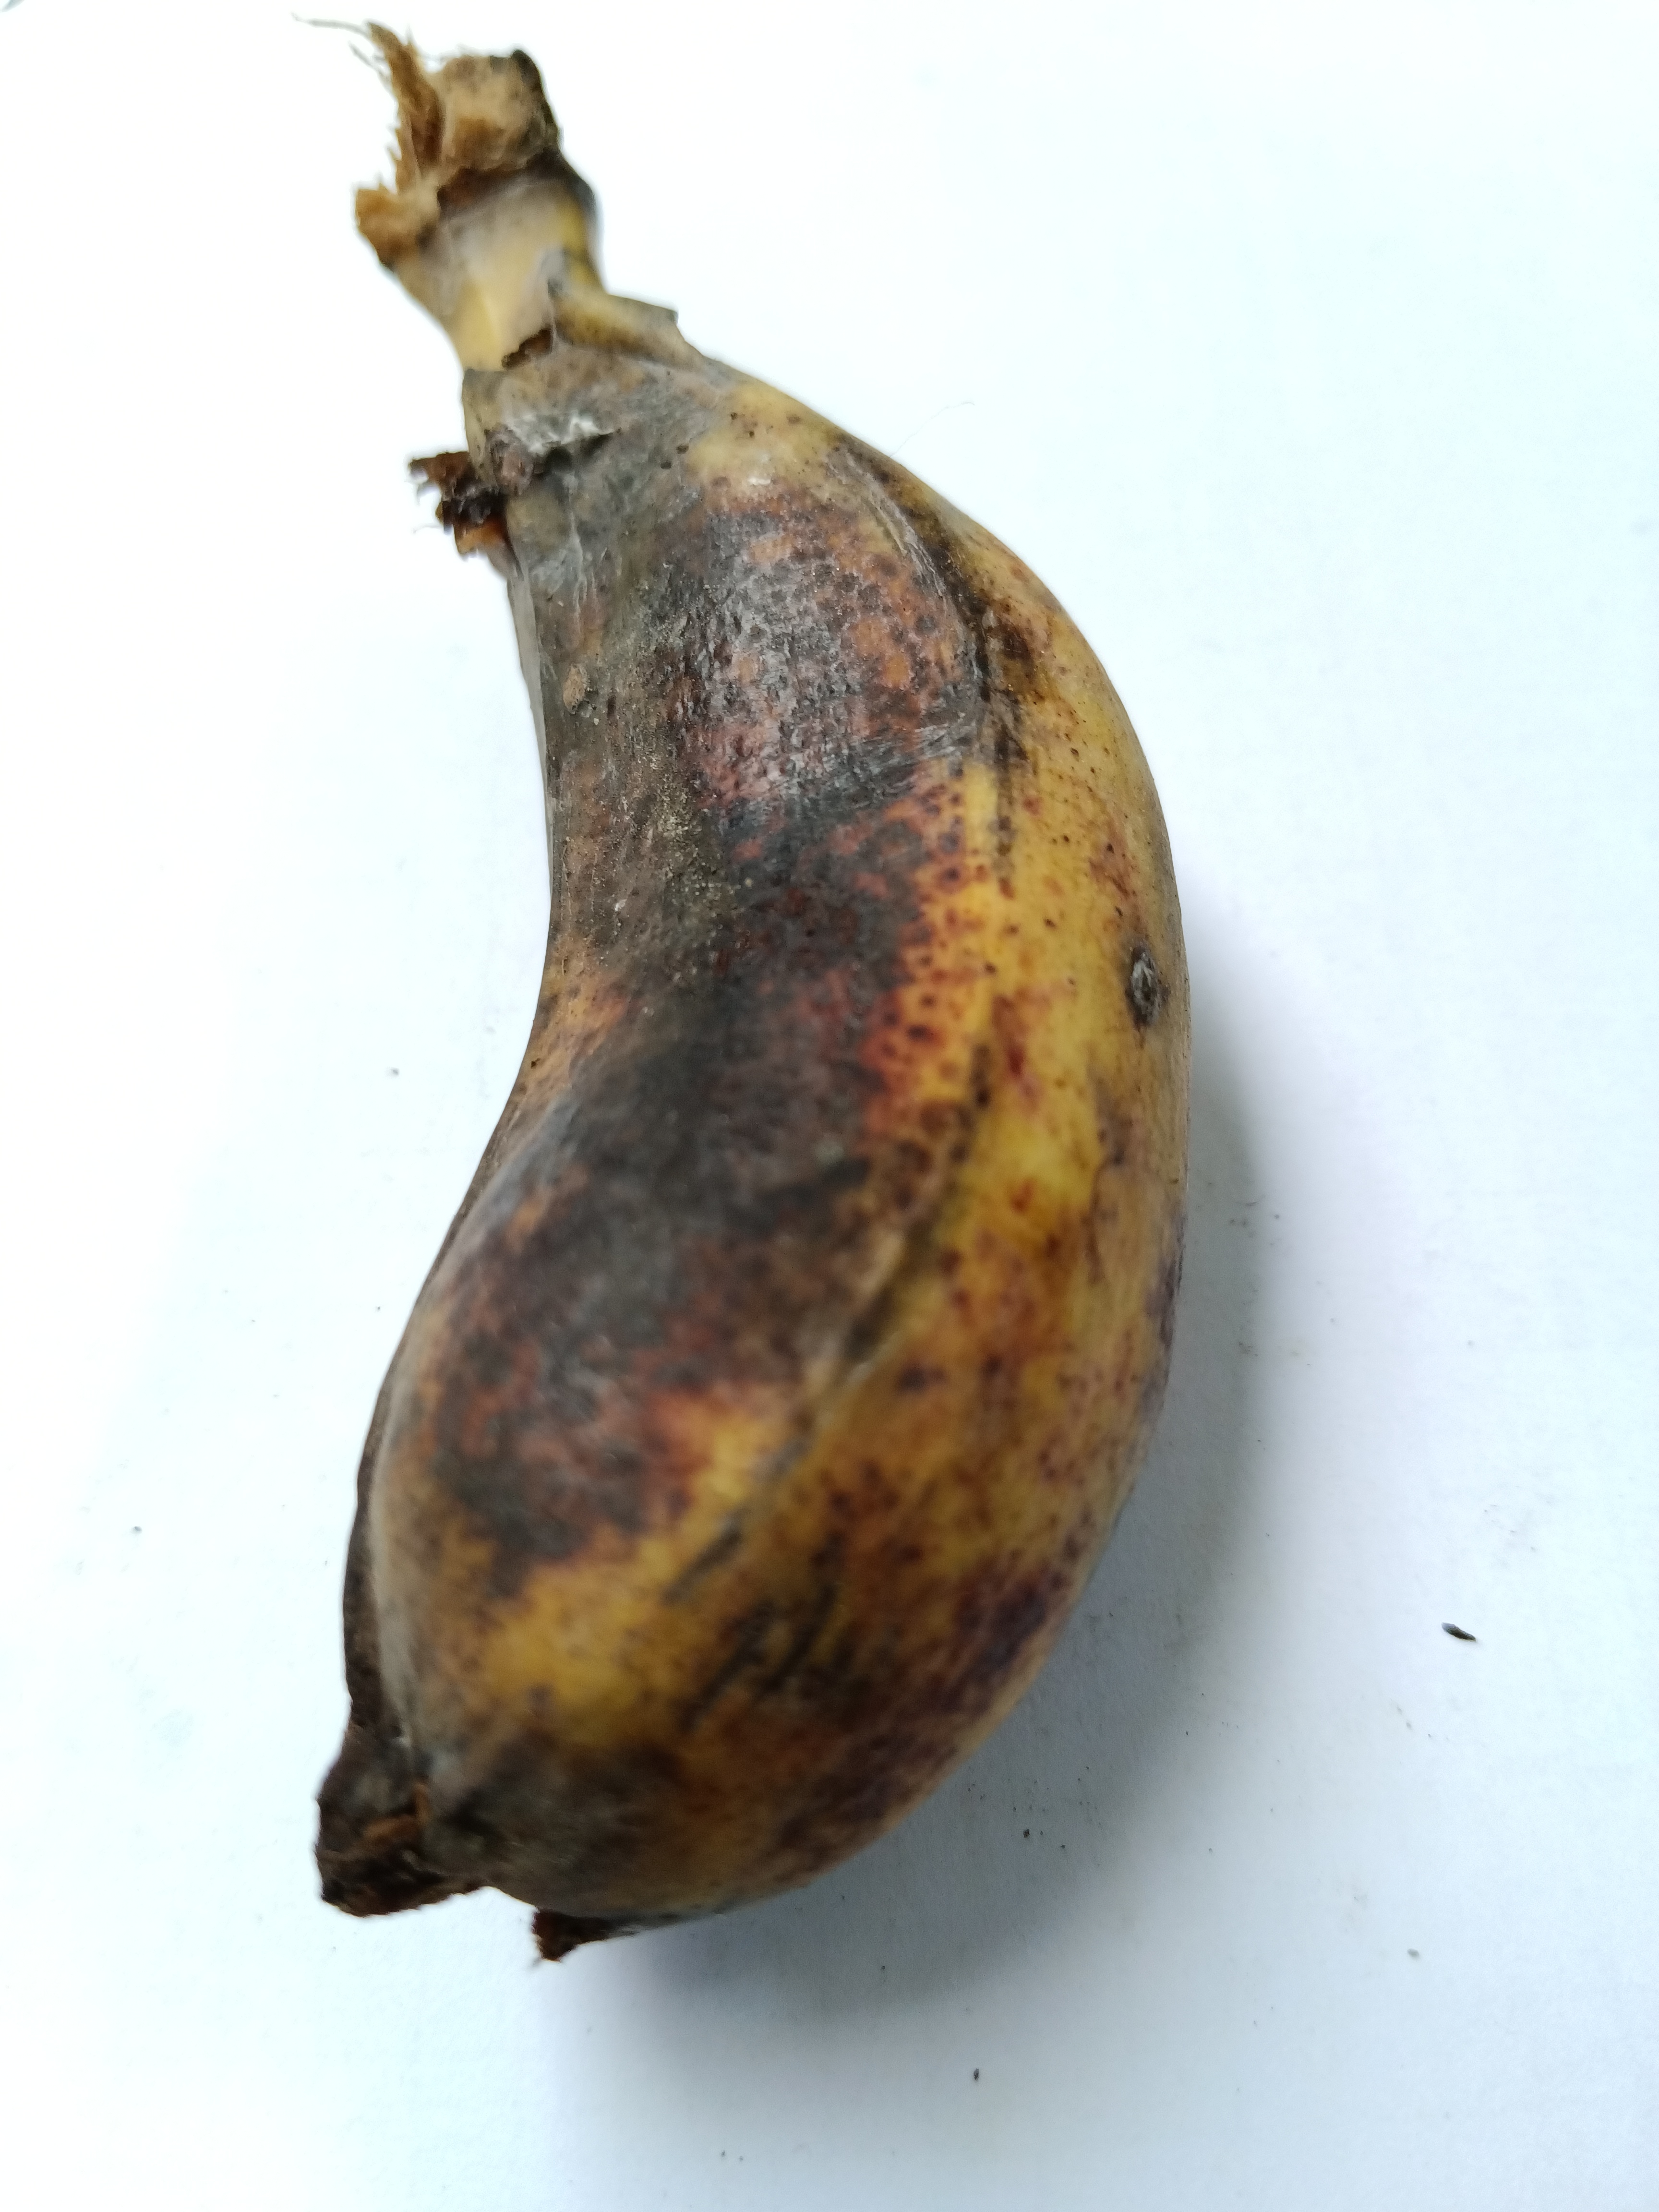
Banana variety: Bichi